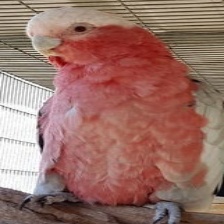
Species: ROSE BREASTED COCKATOO
Scientific name: EOLOPHUS ROSEICAPILLA
ImageNet parent category: sulphur-crested_cockatoo